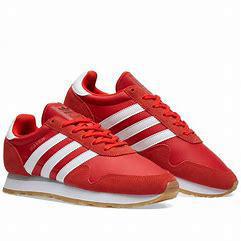
Brand: Adidas
Model: Haven